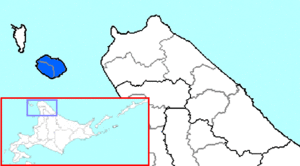
Le district de Rishiri est un district de la sous-préfecture de Sōya à Hokkaidō au Japon.